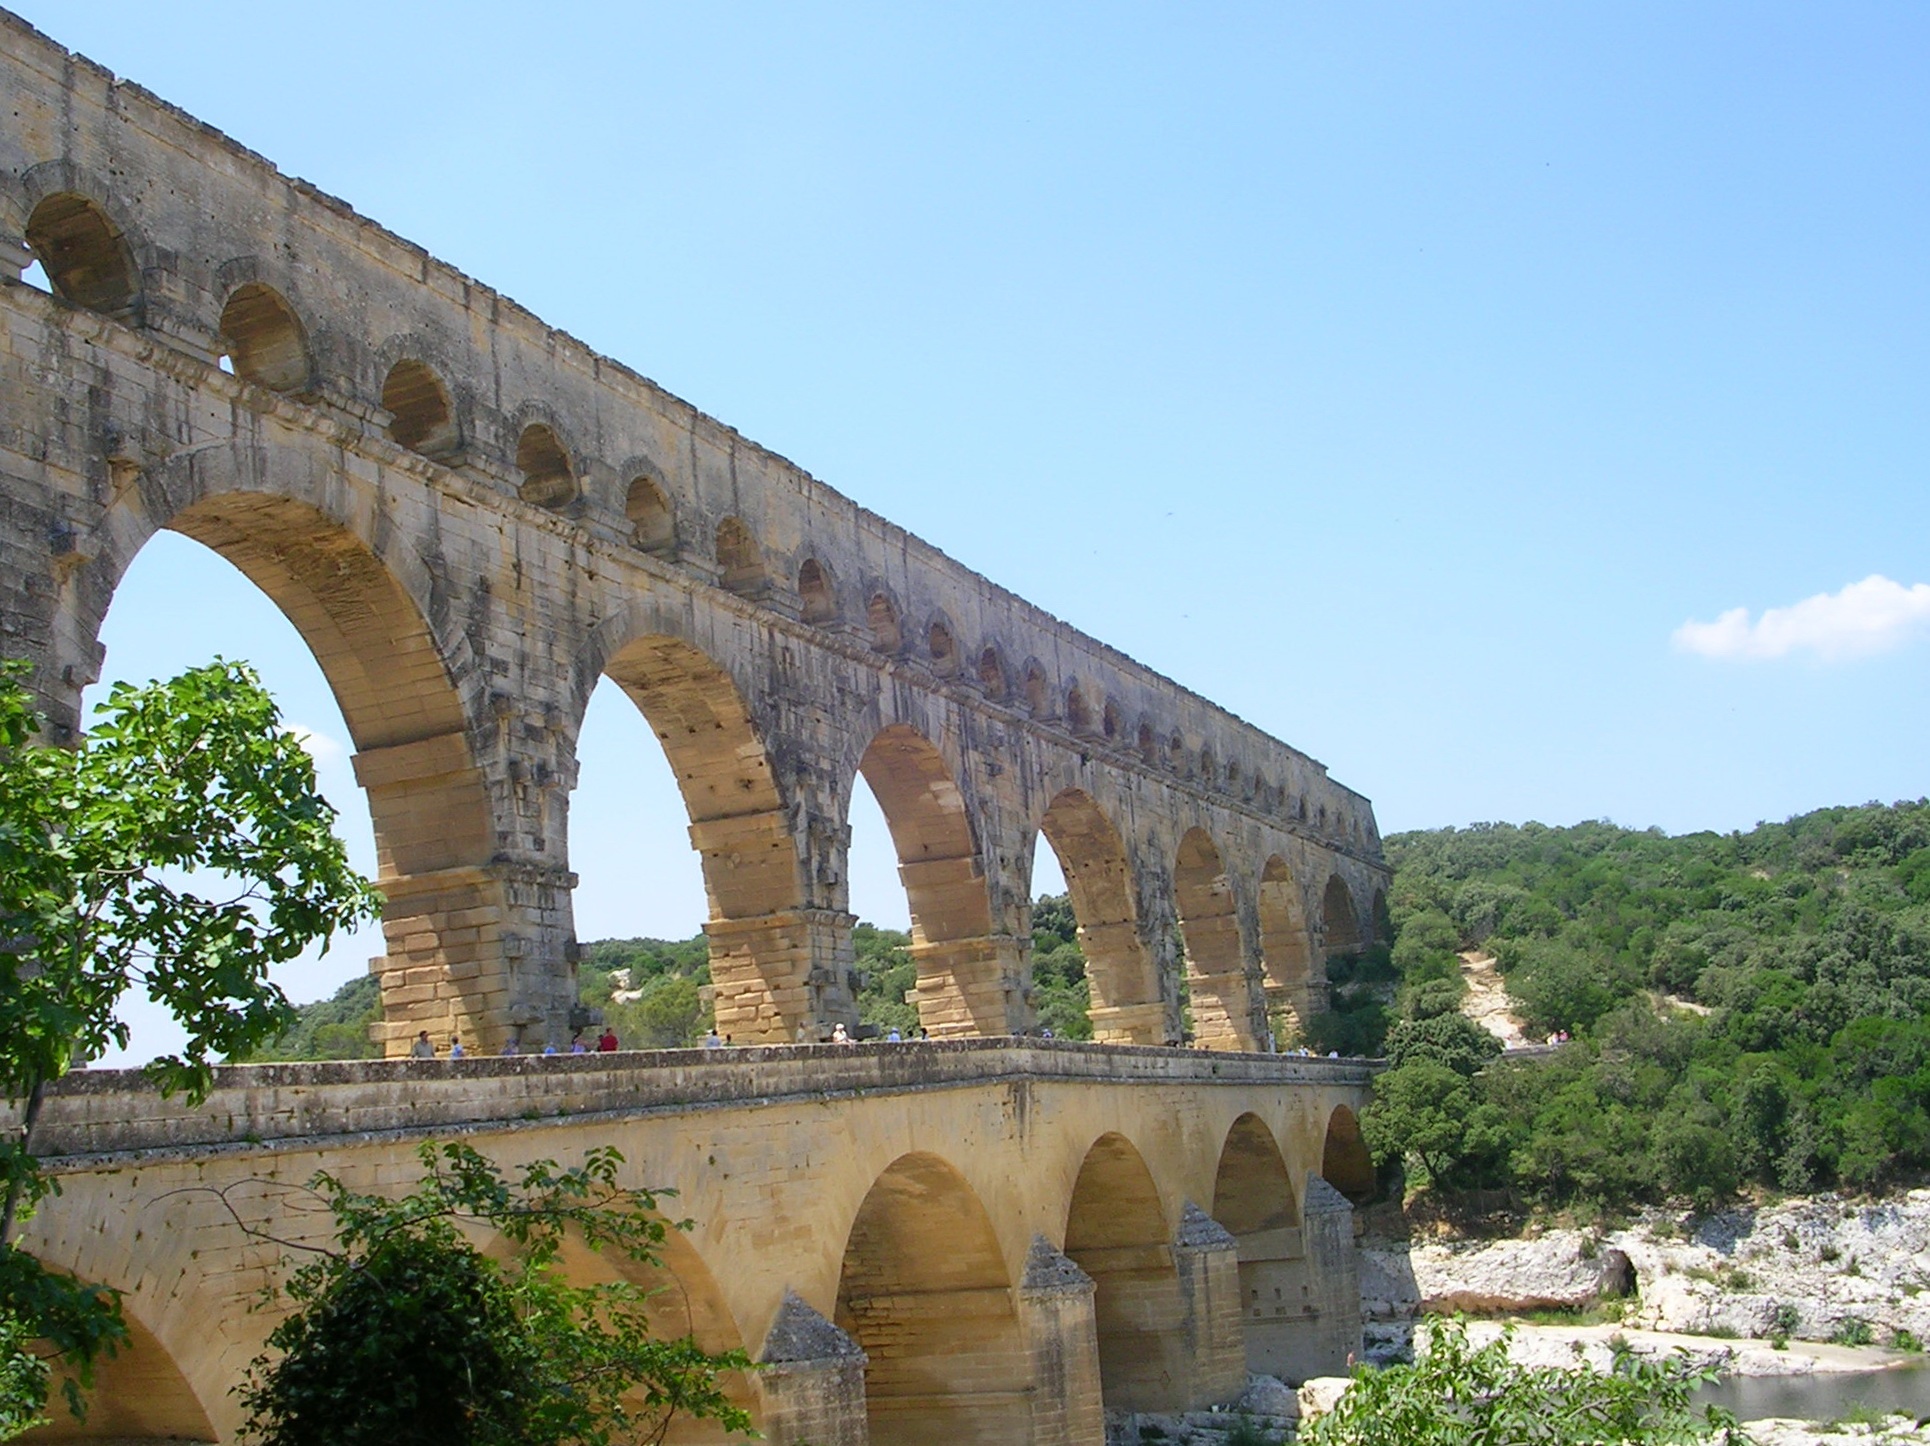
architecture, bridge, monument, france, arch, landmark, tourism, roman, famous, viaduct, pont du gard, aqueduct, arch bridge, historic site, ancient history, nonbuilding structure, ancient roman architecture